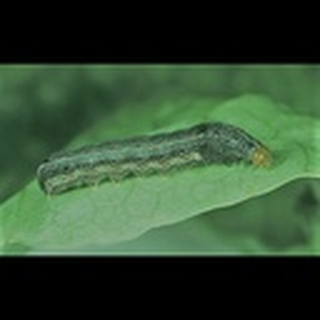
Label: cotton_army_worm